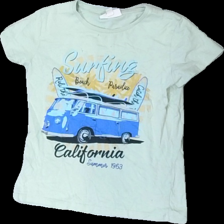
View: front
Type: T-shirt
Category: Children
Brand: Not in the list
Brand text on label: D.M.D by denim day
Colors: Blue, Multicolor, Green, Yellow
Material: 100% cotton
Pattern: Other
Cut: Regular
Size: 140
Season: All
Stains: Minor
Holes: Major
Price range: <50
Recommended usage: Recycle